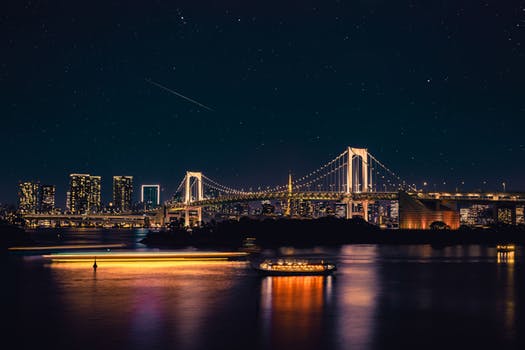
Label: No Watermark